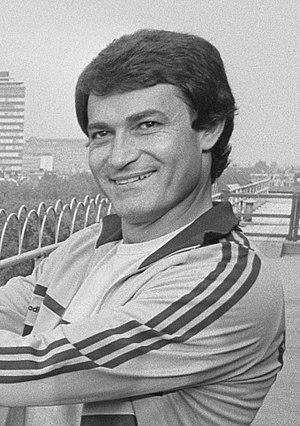
Costică Ștefănescu est un joueur et entraîneur de football roumain né le 26 mars 1951 à Bucarest et mort le 20 août 2013 à Bucarest.